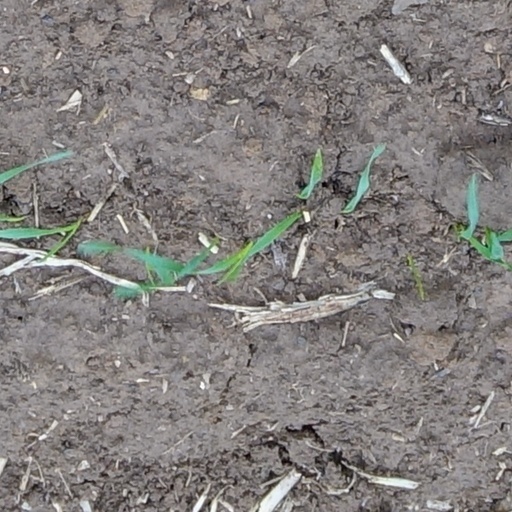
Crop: wheat